Squeezed coherent state

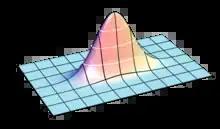
Wigner phase space distribution of a squeezed state of light with ζ=0.5.

Trivial examples, which are in fact not squeezed, are the ground state formula_7 of the quantum harmonic oscillator and the family of coherent states formula_8. These states saturate the uncertainty above and have a symmetric distribution of the operator uncertainties with formula_9 in "natural oscillator units" and formula_10.